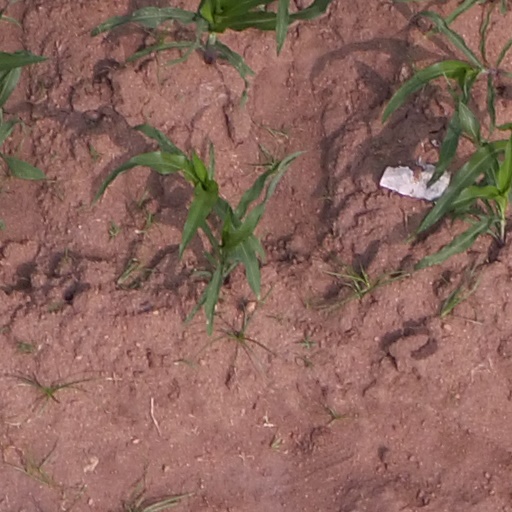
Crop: maize; corn